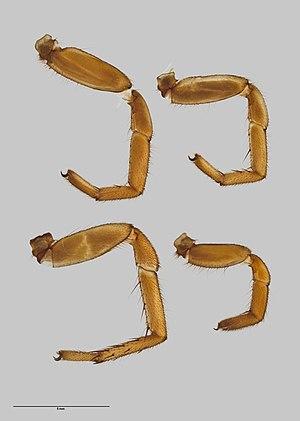
Stanwellia houhora est une espèce d'araignées mygalomorphes de la famille des Pycnothelidae.